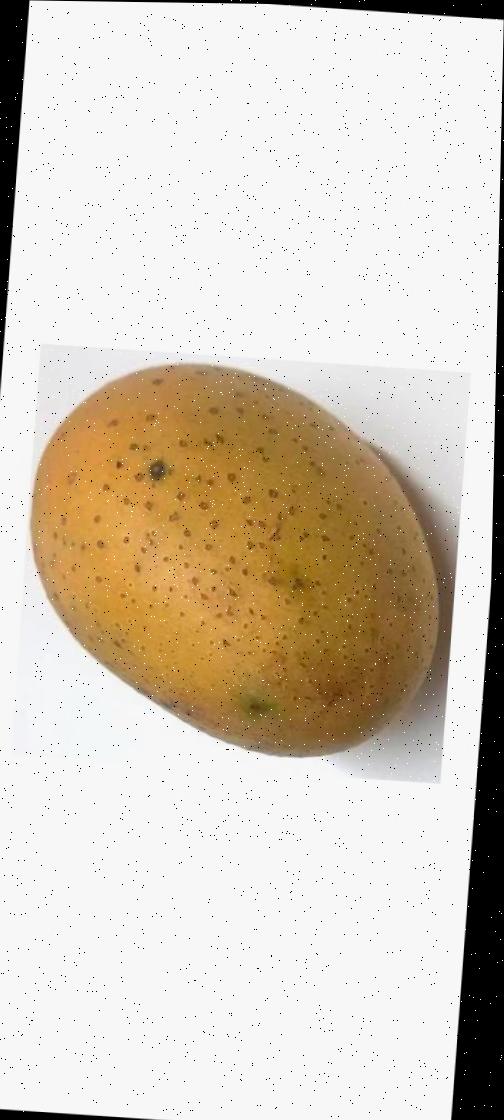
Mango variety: Gourmoti